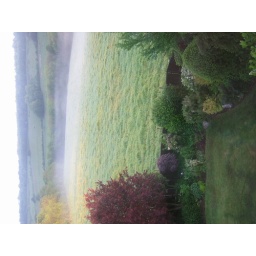
I woke up at a friend's house in England early to a field covered in a thin veil of fog.